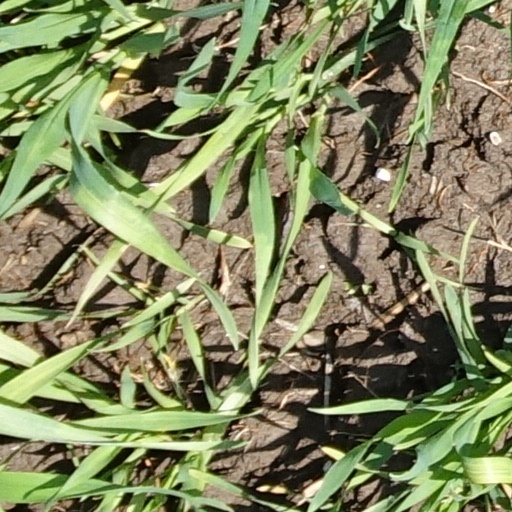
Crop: wheat